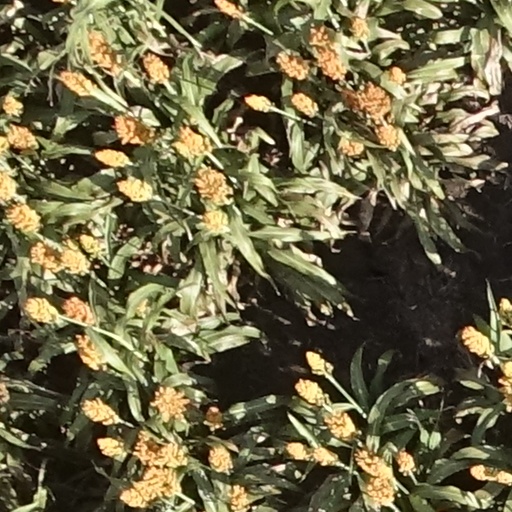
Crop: sorghum